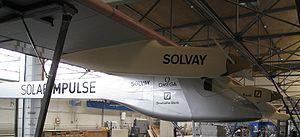
Cockpit prototype Solar Impulse HB-SIA
Solar Impulse désigne deux avions solaires construits à l'initiative des Suisses Bertrand Piccard et André Borschberg, à l'École polytechnique fédérale de Lausanne. Les deux pilotes en assurent le développement depuis 2003. Le projet vise à construire puis à faire voler de nuit comme de jour, sans carburant ni émission polluante pendant le vol, un avion monoplace à moteurs électriques alimentés uniquement par l'énergie solaire, jusqu’à effectuer un tour du monde.